MakerBot

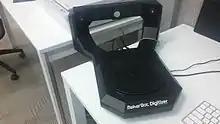
MakerBot Digitizer

Introduced in September 2010 at Maker Faire NYC, the Thing-O-Matic was MakerBot's second kit. It shipped with many of the aftermarket upgrades that had been built for Cupcake. The stock Thing-O-Matic included a heated, automated build platform, an MK5 plastruder, a redesigned z-stage and upgraded electronics. It featured a build volume of (4" × 4" × 4") and outside dimensions of (12" × 12" × 16" L/W/H). The device interfaces via USB or a Secure Digital (SD) card.